California Historical Society

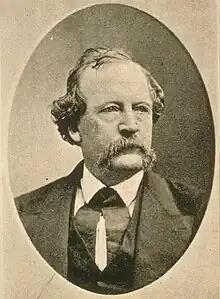
John W. Dwinelle led a group of prominent Californian intellectuals in founding the society at Santa Clara University in June 1871.

The California Historical Society was founded in June 1871 by a group of prominent Californian politicians and professors at the Santa Clara University (then the College of Santa Clara), led by Californian Assemblyman John W. Dwinelle (an influential founder of the University of California). The stated mission of the society was “collecting and bringing to light and publishing, from time to time, all information not generally accessible on the subject of the early colonization and settlement of the west coast of America, and especially Northwestern Mexico, California, and Oregon. The society published 32 papers until 1901. From 1901 to 1906, the CHS temporarily merged with the California Genealogical Society. Following the devastation of the 1906 San Francisco earthquake, the society fell into dormancy until 1922.